Keith David

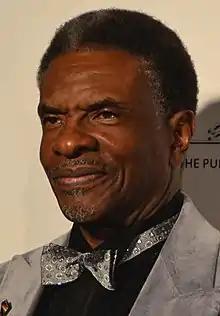
David in 2015

Keith David Williams (born June 4, 1956) is an American actor. He is known for his deep voice and screen presence in over 400 roles in film, stage, television, and interactive media.